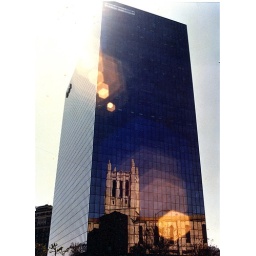
This semi-sky scraper with the church reflected in its glass side is near downtown Los Angeles.